Poughkeepsie, New York

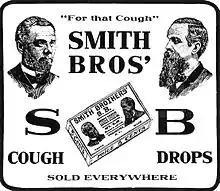
Smith Brothers

As of 2020, the dominant industries in Poughkeepsie are healthcare, retail, education, science and technology, finance, and manufacturing. The arts community is part of the current wave or revitalization in Poughkeepsie with creative people moving from New York City and elsewhere, affectionately called "Poughkipsters."